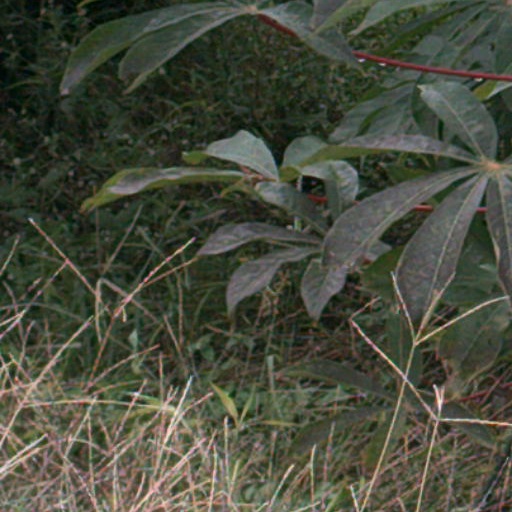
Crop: cassava